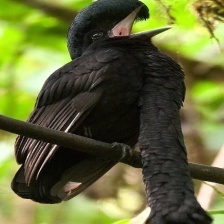
Species: UMBRELLA BIRD
Scientific name: CEPHALOPTERUS